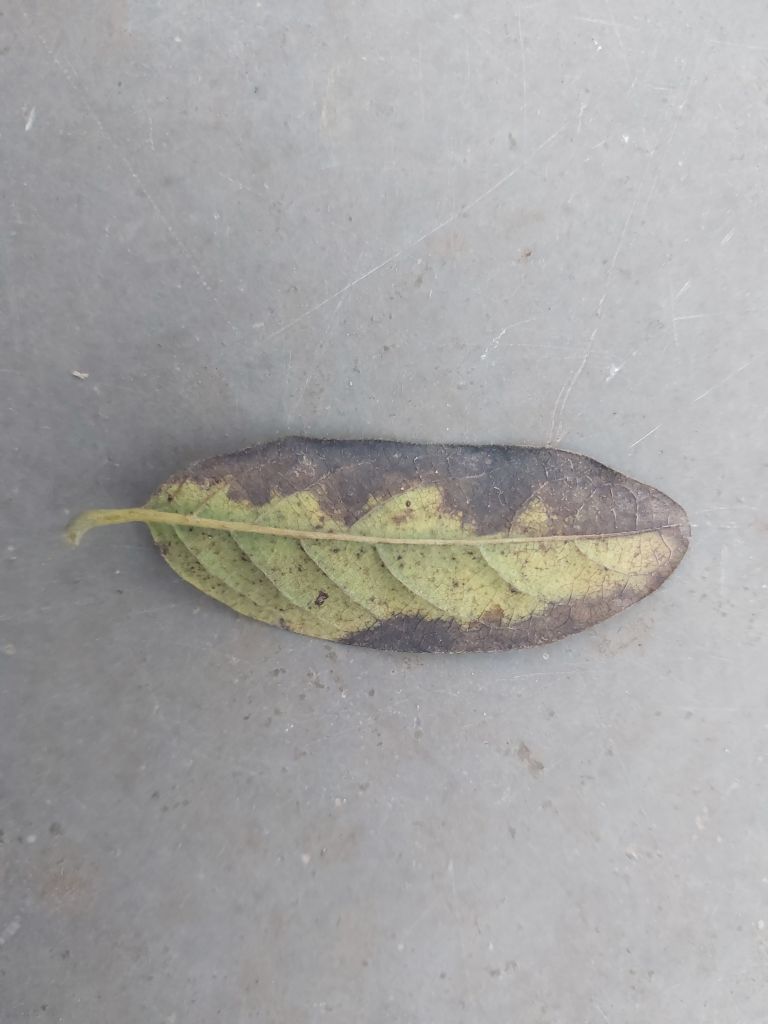
Disease label: Leaf spot on Leaves